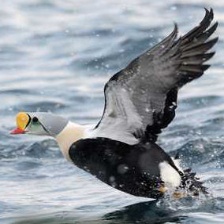
Species: KING EIDER
Scientific name: SOMATERIA SPECTABILIS
ImageNet parent category: drake